Question: Please indicate a possible affordance area of baseball bat that can be used for holding
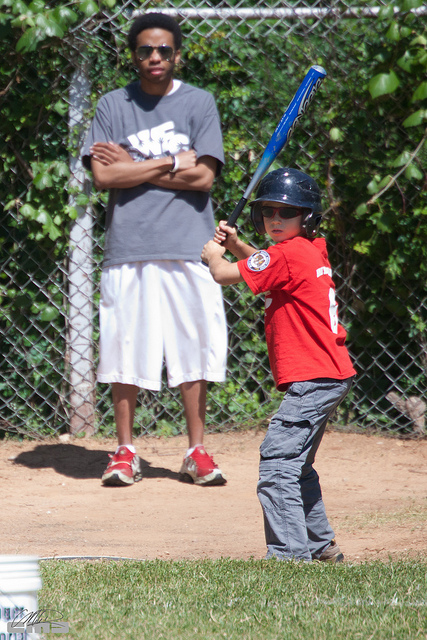
Answer: [194.553, 216.14, 243.675, 269.474]